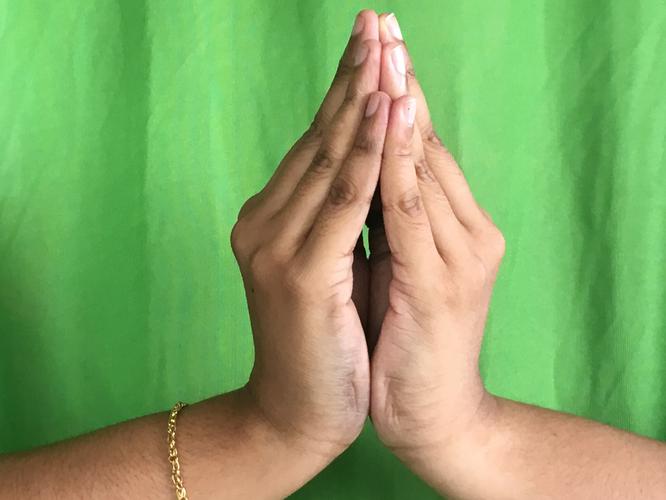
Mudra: Kapotham
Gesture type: double_hand